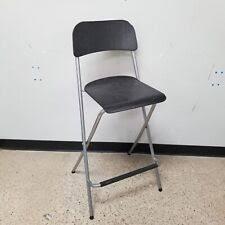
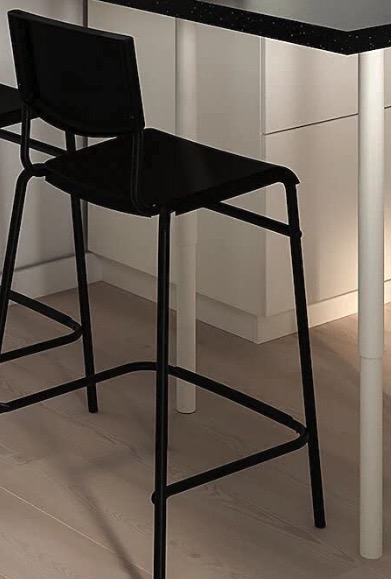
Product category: stool
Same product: no